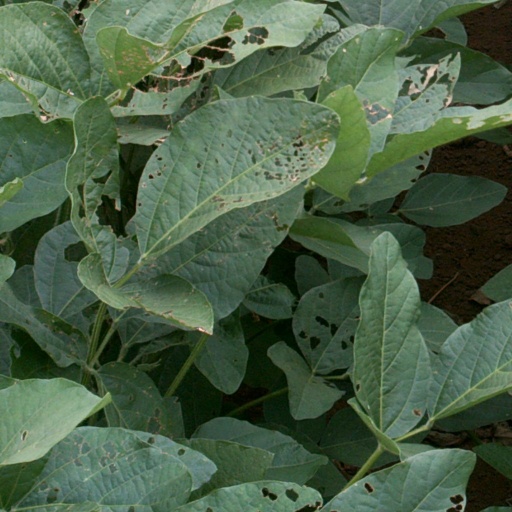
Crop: soybean